Engineering education

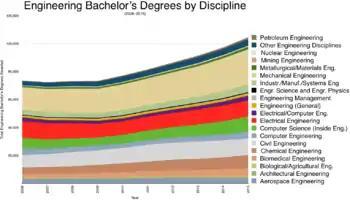
Engineering bachelor's degrees by discipline (2006-2015)

The first professional degree in engineering is a bachelor's degree with few exceptions. Interest in engineering has grown since 1999; the number of bachelor's degrees issued has increased by 20%. Most bachelor's degree engineering programs are four years long and require about two years of core courses followed by two years of specialized discipline specific courses. This is where a typical engineering student would learn mathematics (single- and multi-variable calculus and elementary differential equations), general chemistry, English composition, general and modern physics, computer science (typically programming), and introductory engineering in several areas that are required for a satisfactory engineering background and to be successful in their program of choice. Several courses in social sciences or humanities are often also required, but are commonly elective courses from a broad choice. Required common engineering courses typically include engineering drawing/computer-aided-design, materials engineering, statics and dynamics, strength of materials, basic circuits, thermodynamics, fluid mechanics, and perhaps some systems or industrial engineering. The science and engineering courses include lecture and laboratory education, either in the same course(s) or in separate courses. However, some professors and educators believe that engineering programs should change to focus more on professional engineering practice, and engineering courses should be taught more by professional engineering practitioners and not by engineering researchers.